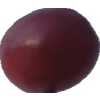
Label: pink_grape